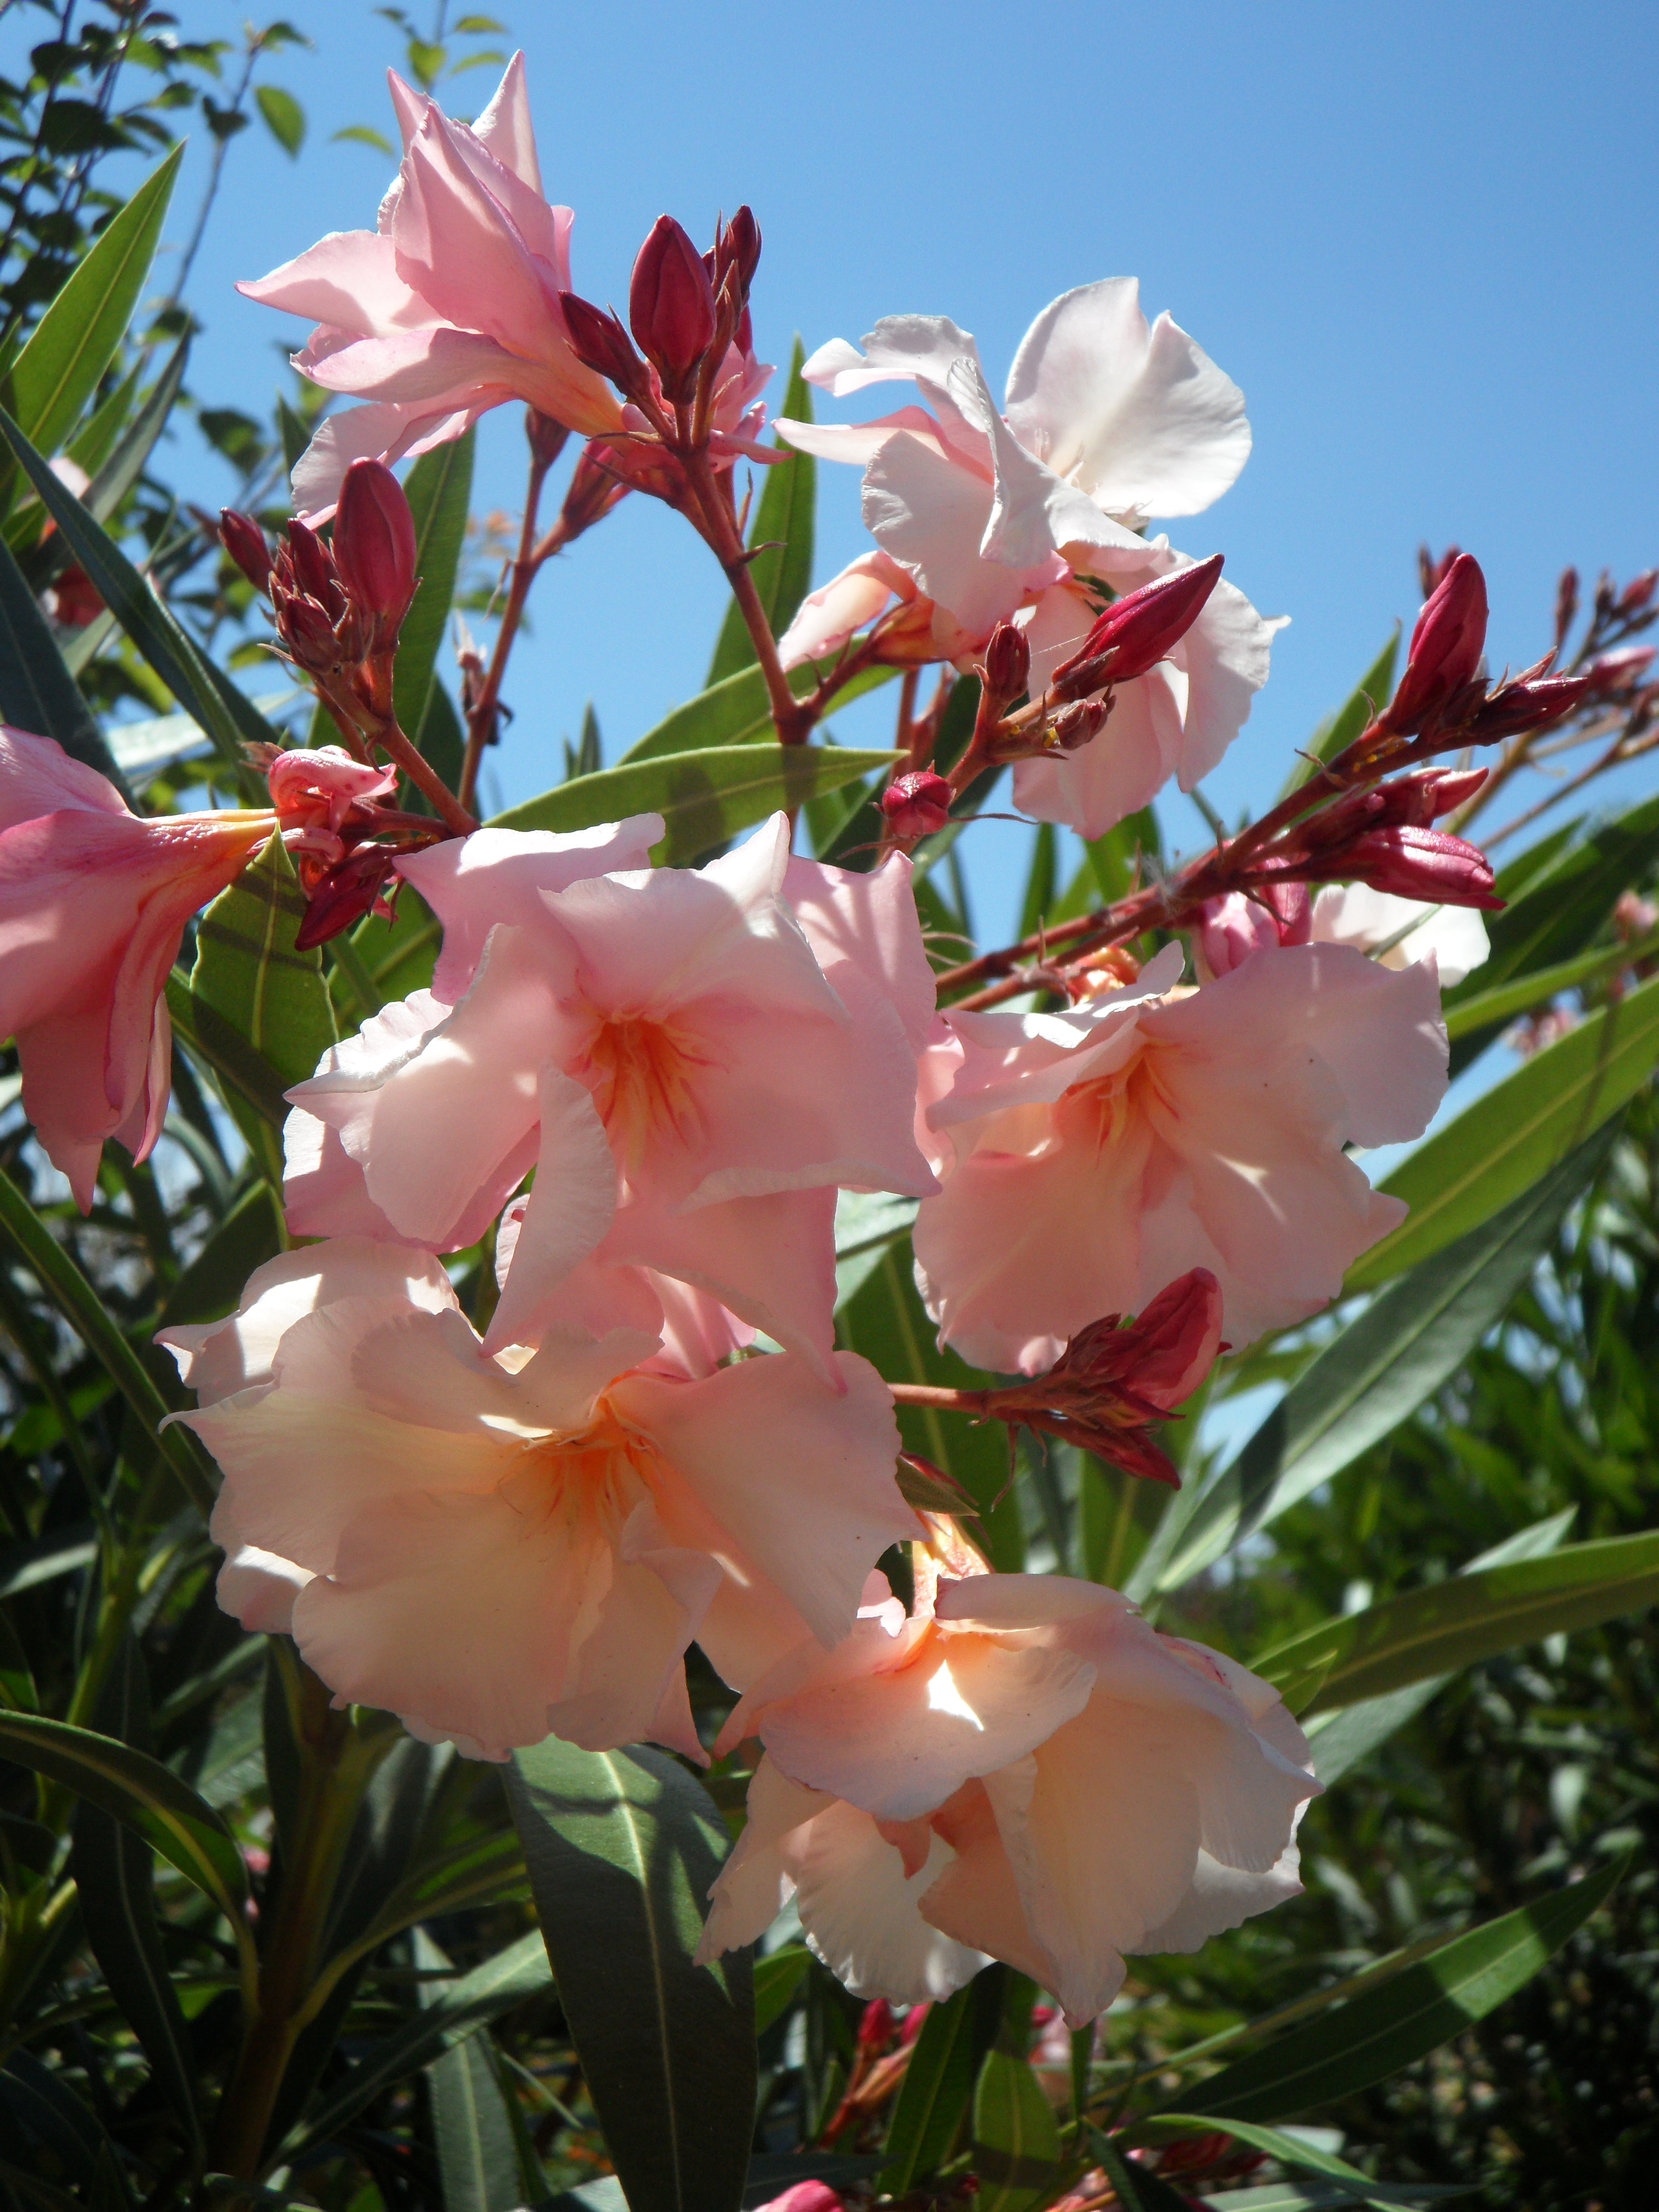
blossom, plant, flower, petal, bloom, summer, bush, mediterranean, botany, pink, close, flora, flowers, shrub, ornamental shrub, oleander, flowering plant, woody plant, land plant